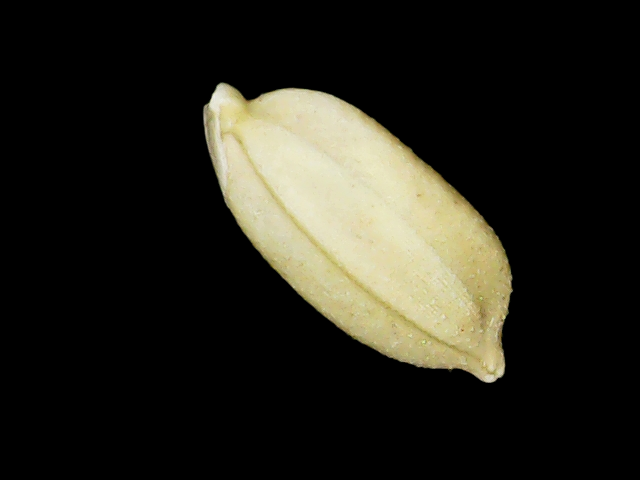
Rice variety: Binadhan08